Megacorporation

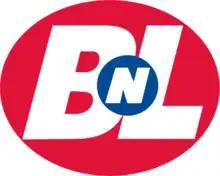
Buy N' Large logo

In the animated Pixar film "WALL-E", the megacorporation Buy n' Large has completely supplanted every planetary government.